Antonio Capua

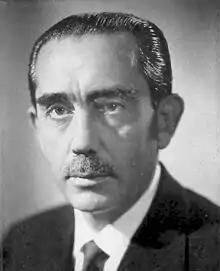
Antonio Capua

Capua was born in Melicuccà. He represented the Common Man's Front in the Constituent Assembly of Italy from 1946 to 1948 and the Italian Liberal Party in the Chamber of Deputies from 1948 to 1972.